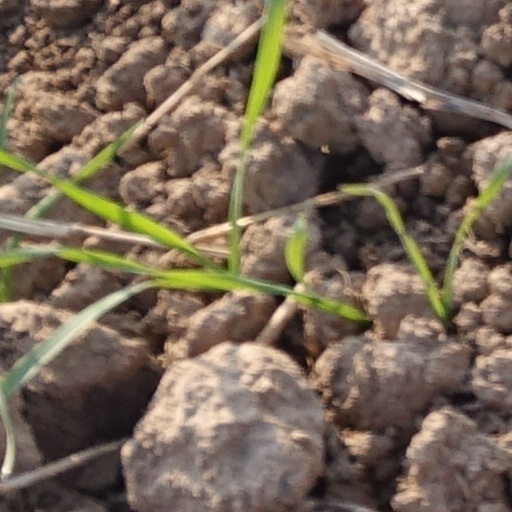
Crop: wheat